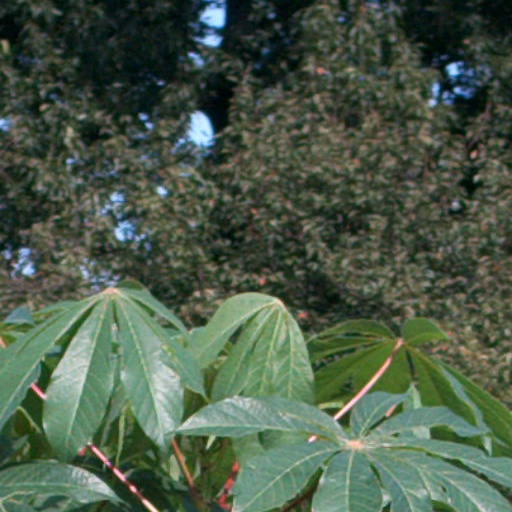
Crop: cassava